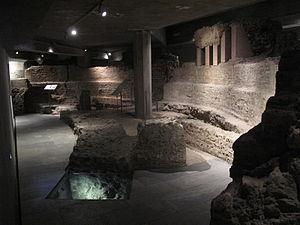
Mediolanum est le nom du site de la ville actuelle de Milan en Italie à l'époque de la Rome antique.